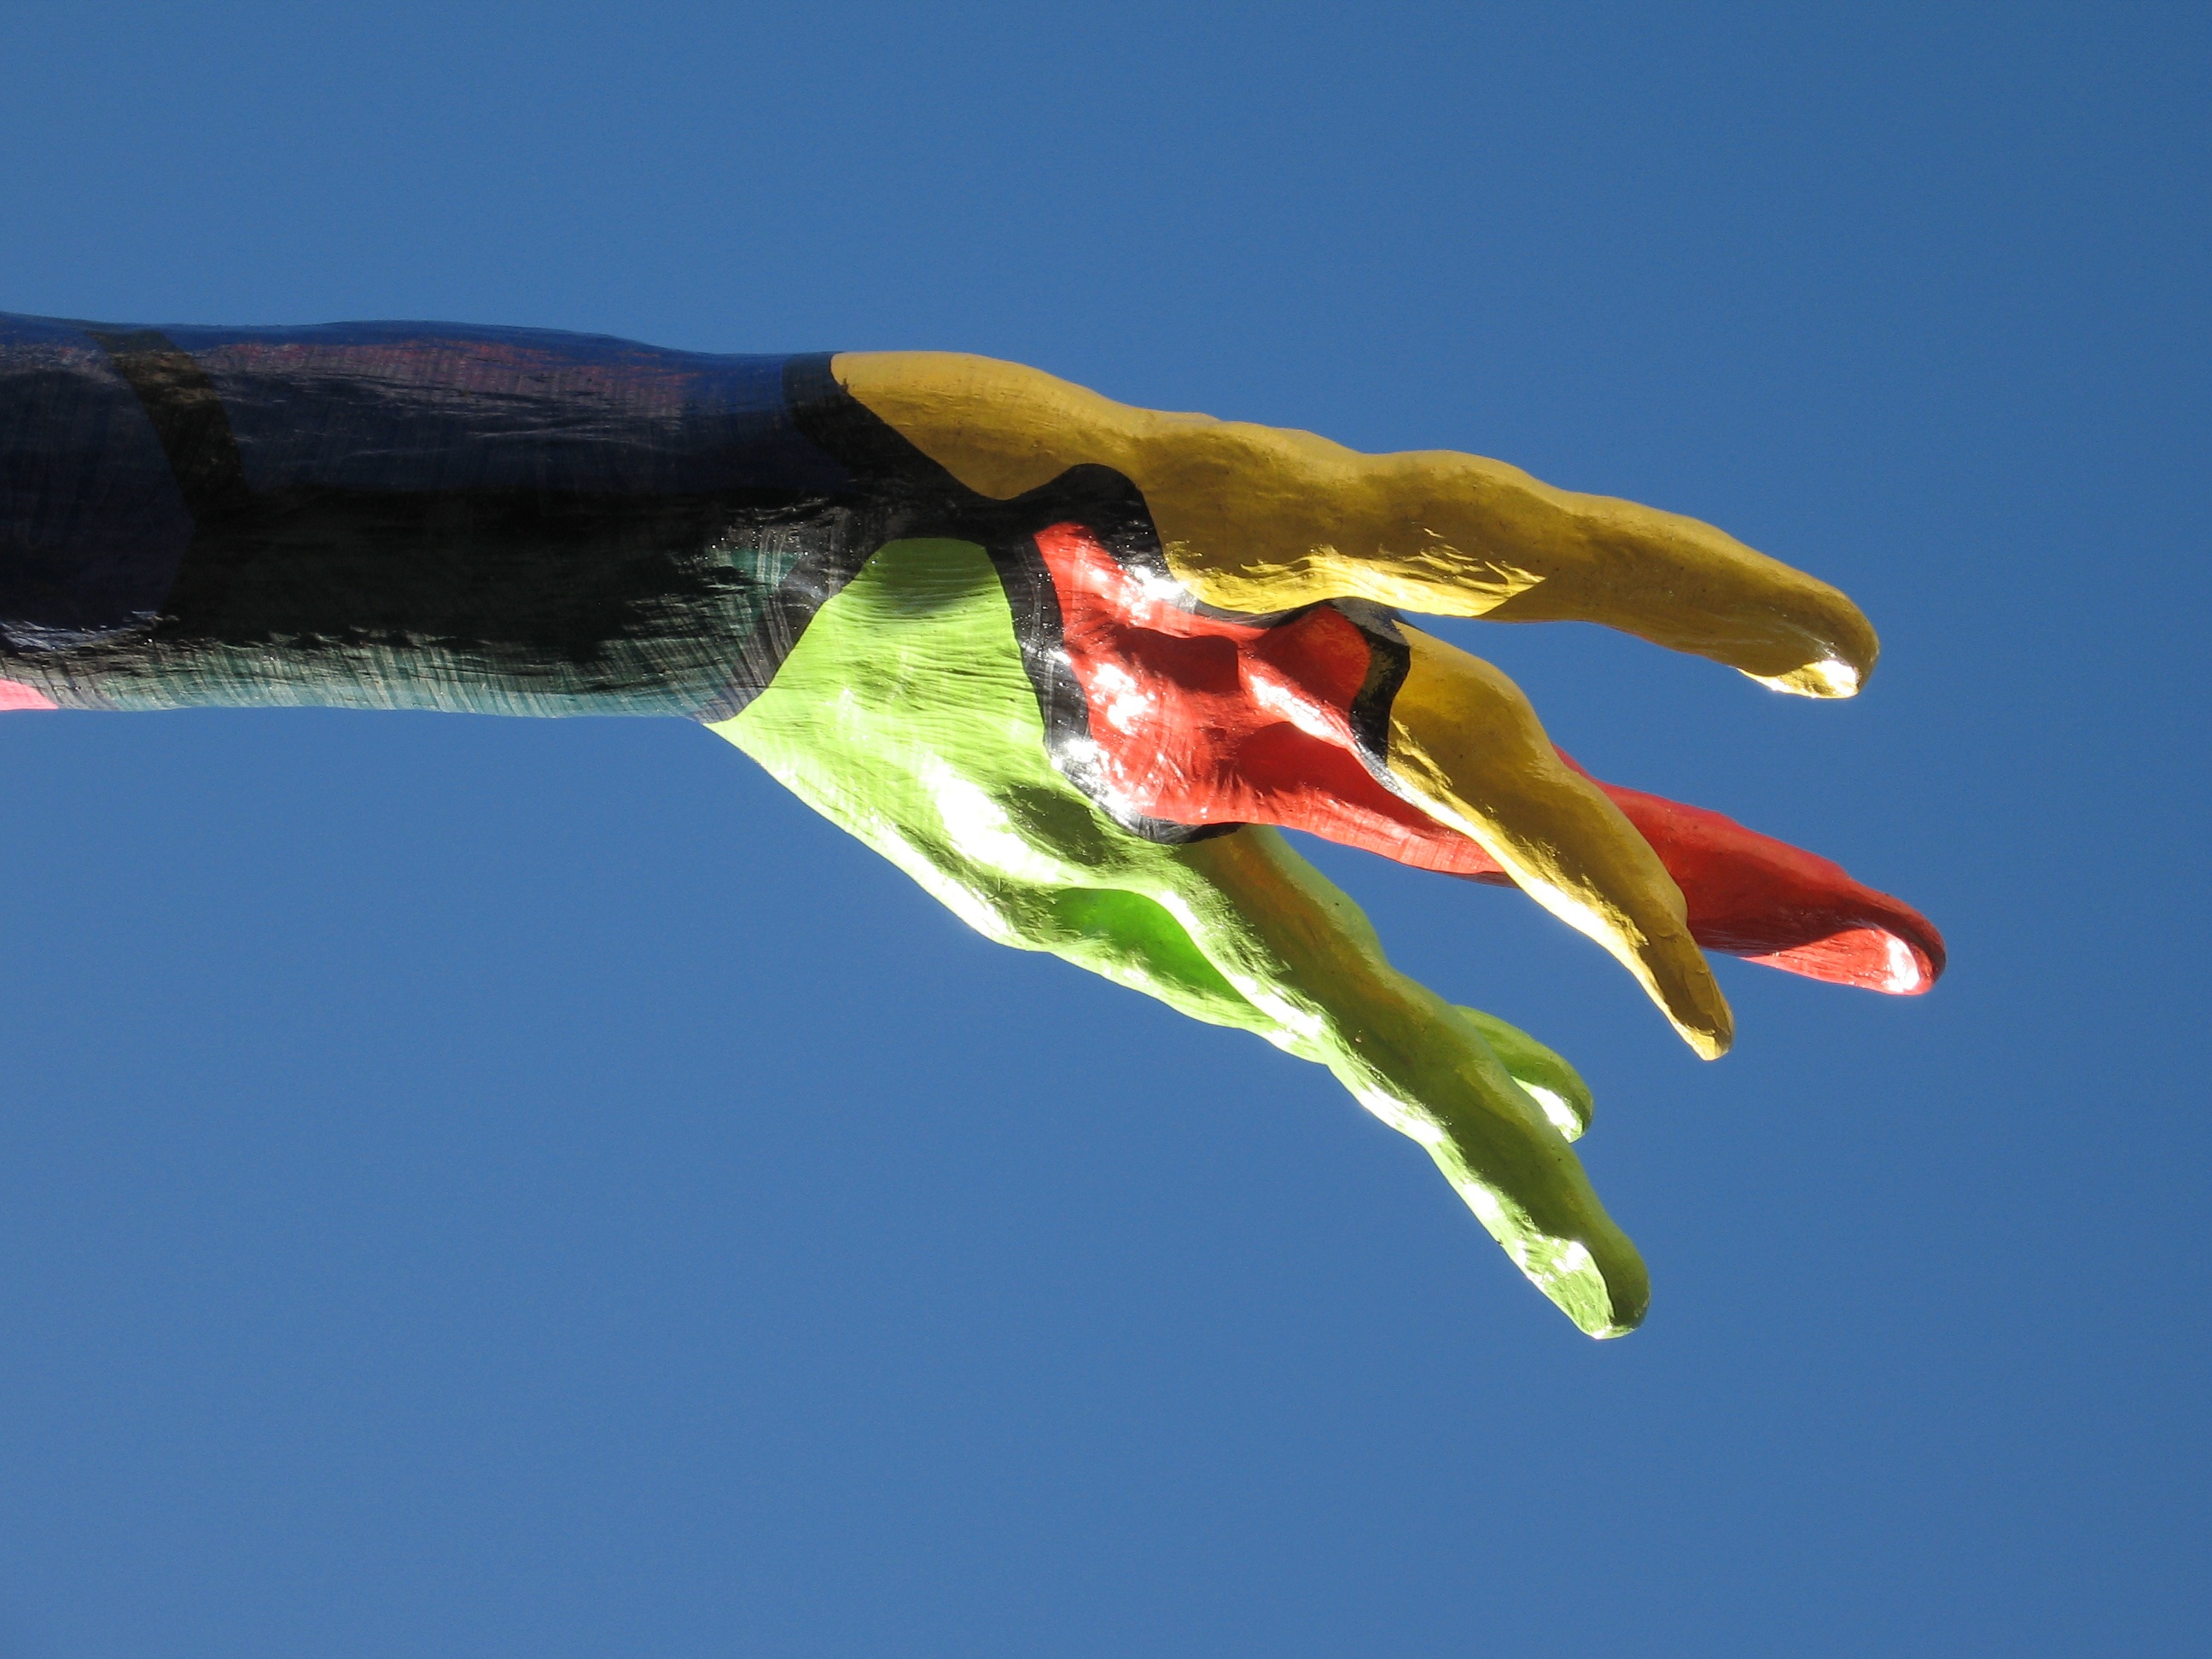
hand, bird, sky, flower, extreme sport, sculpture, colors, atmosphere of earth